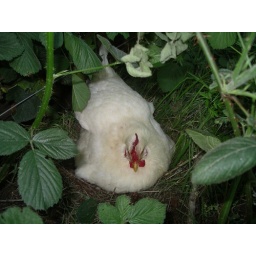
Found her in the forest amongst some black berry.